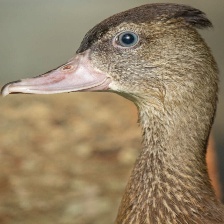
Species: SPOTTED WHISTLING DUCK
Scientific name: DENDROCYGNA GUTTATA
ImageNet parent category: drake